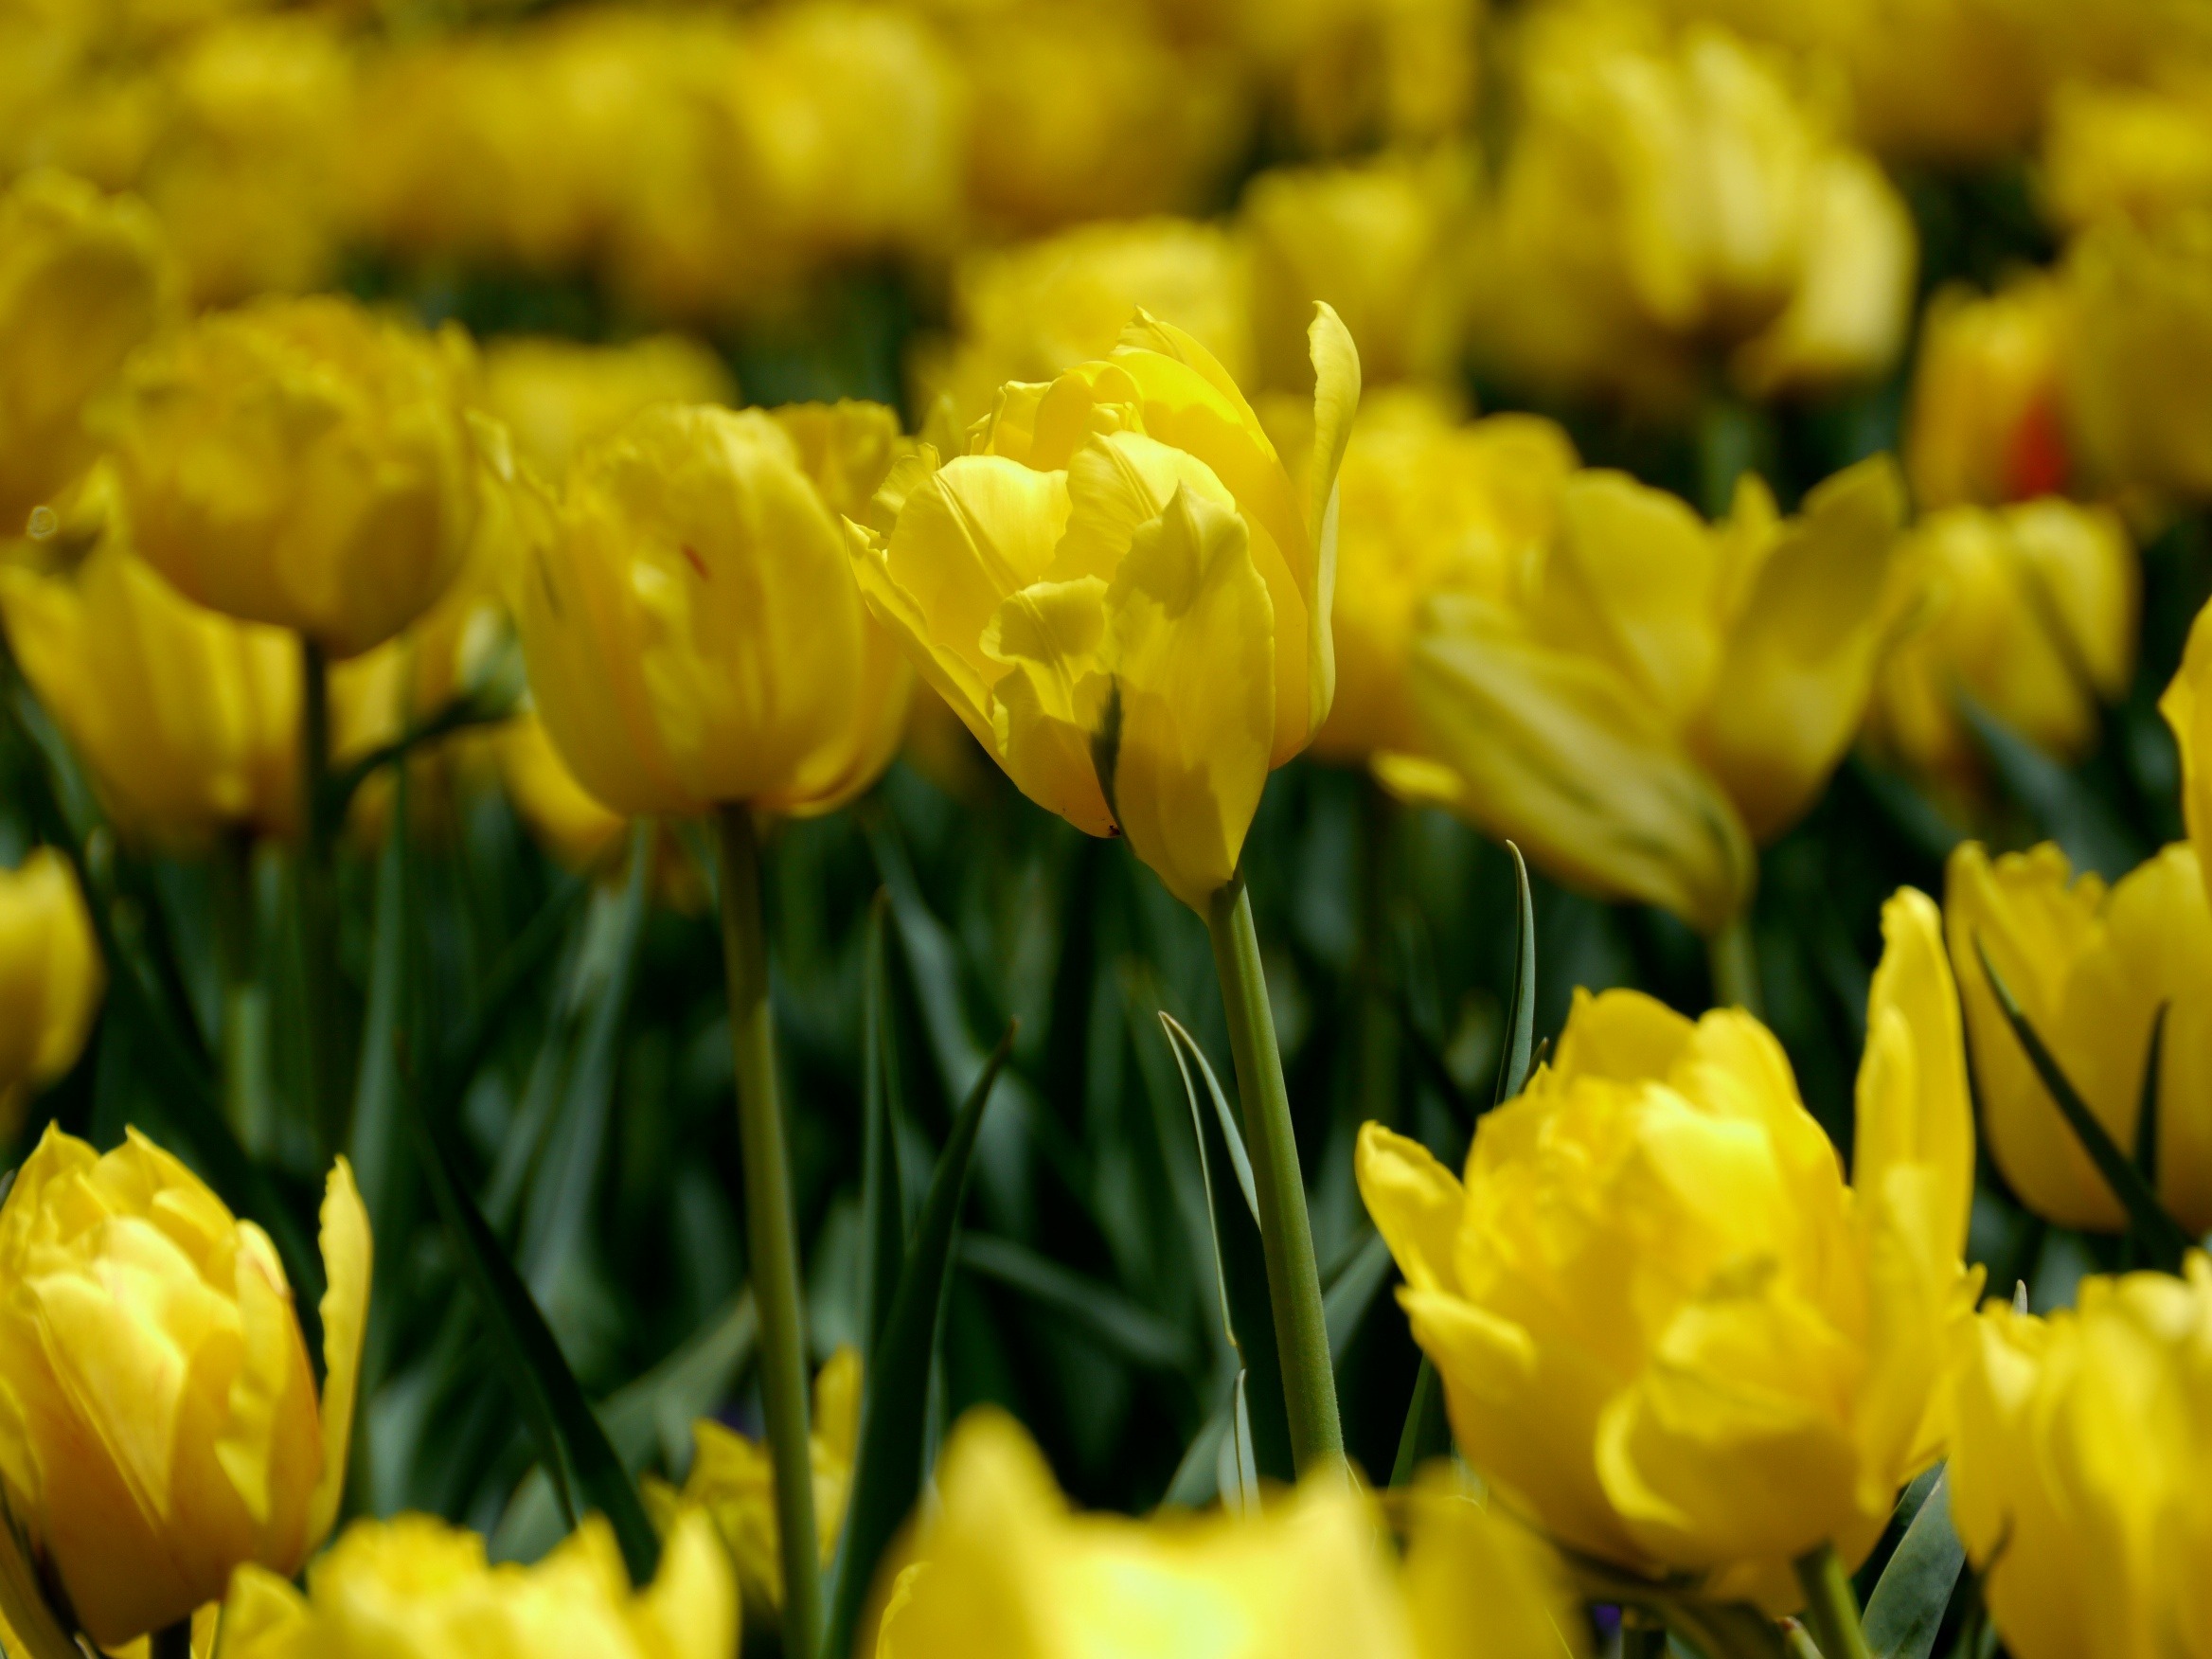
plant, flower, petal, tulip, spring, yellow, flora, flowers, huang, macro photography, flowering plant, lily family, plant stem, land plant